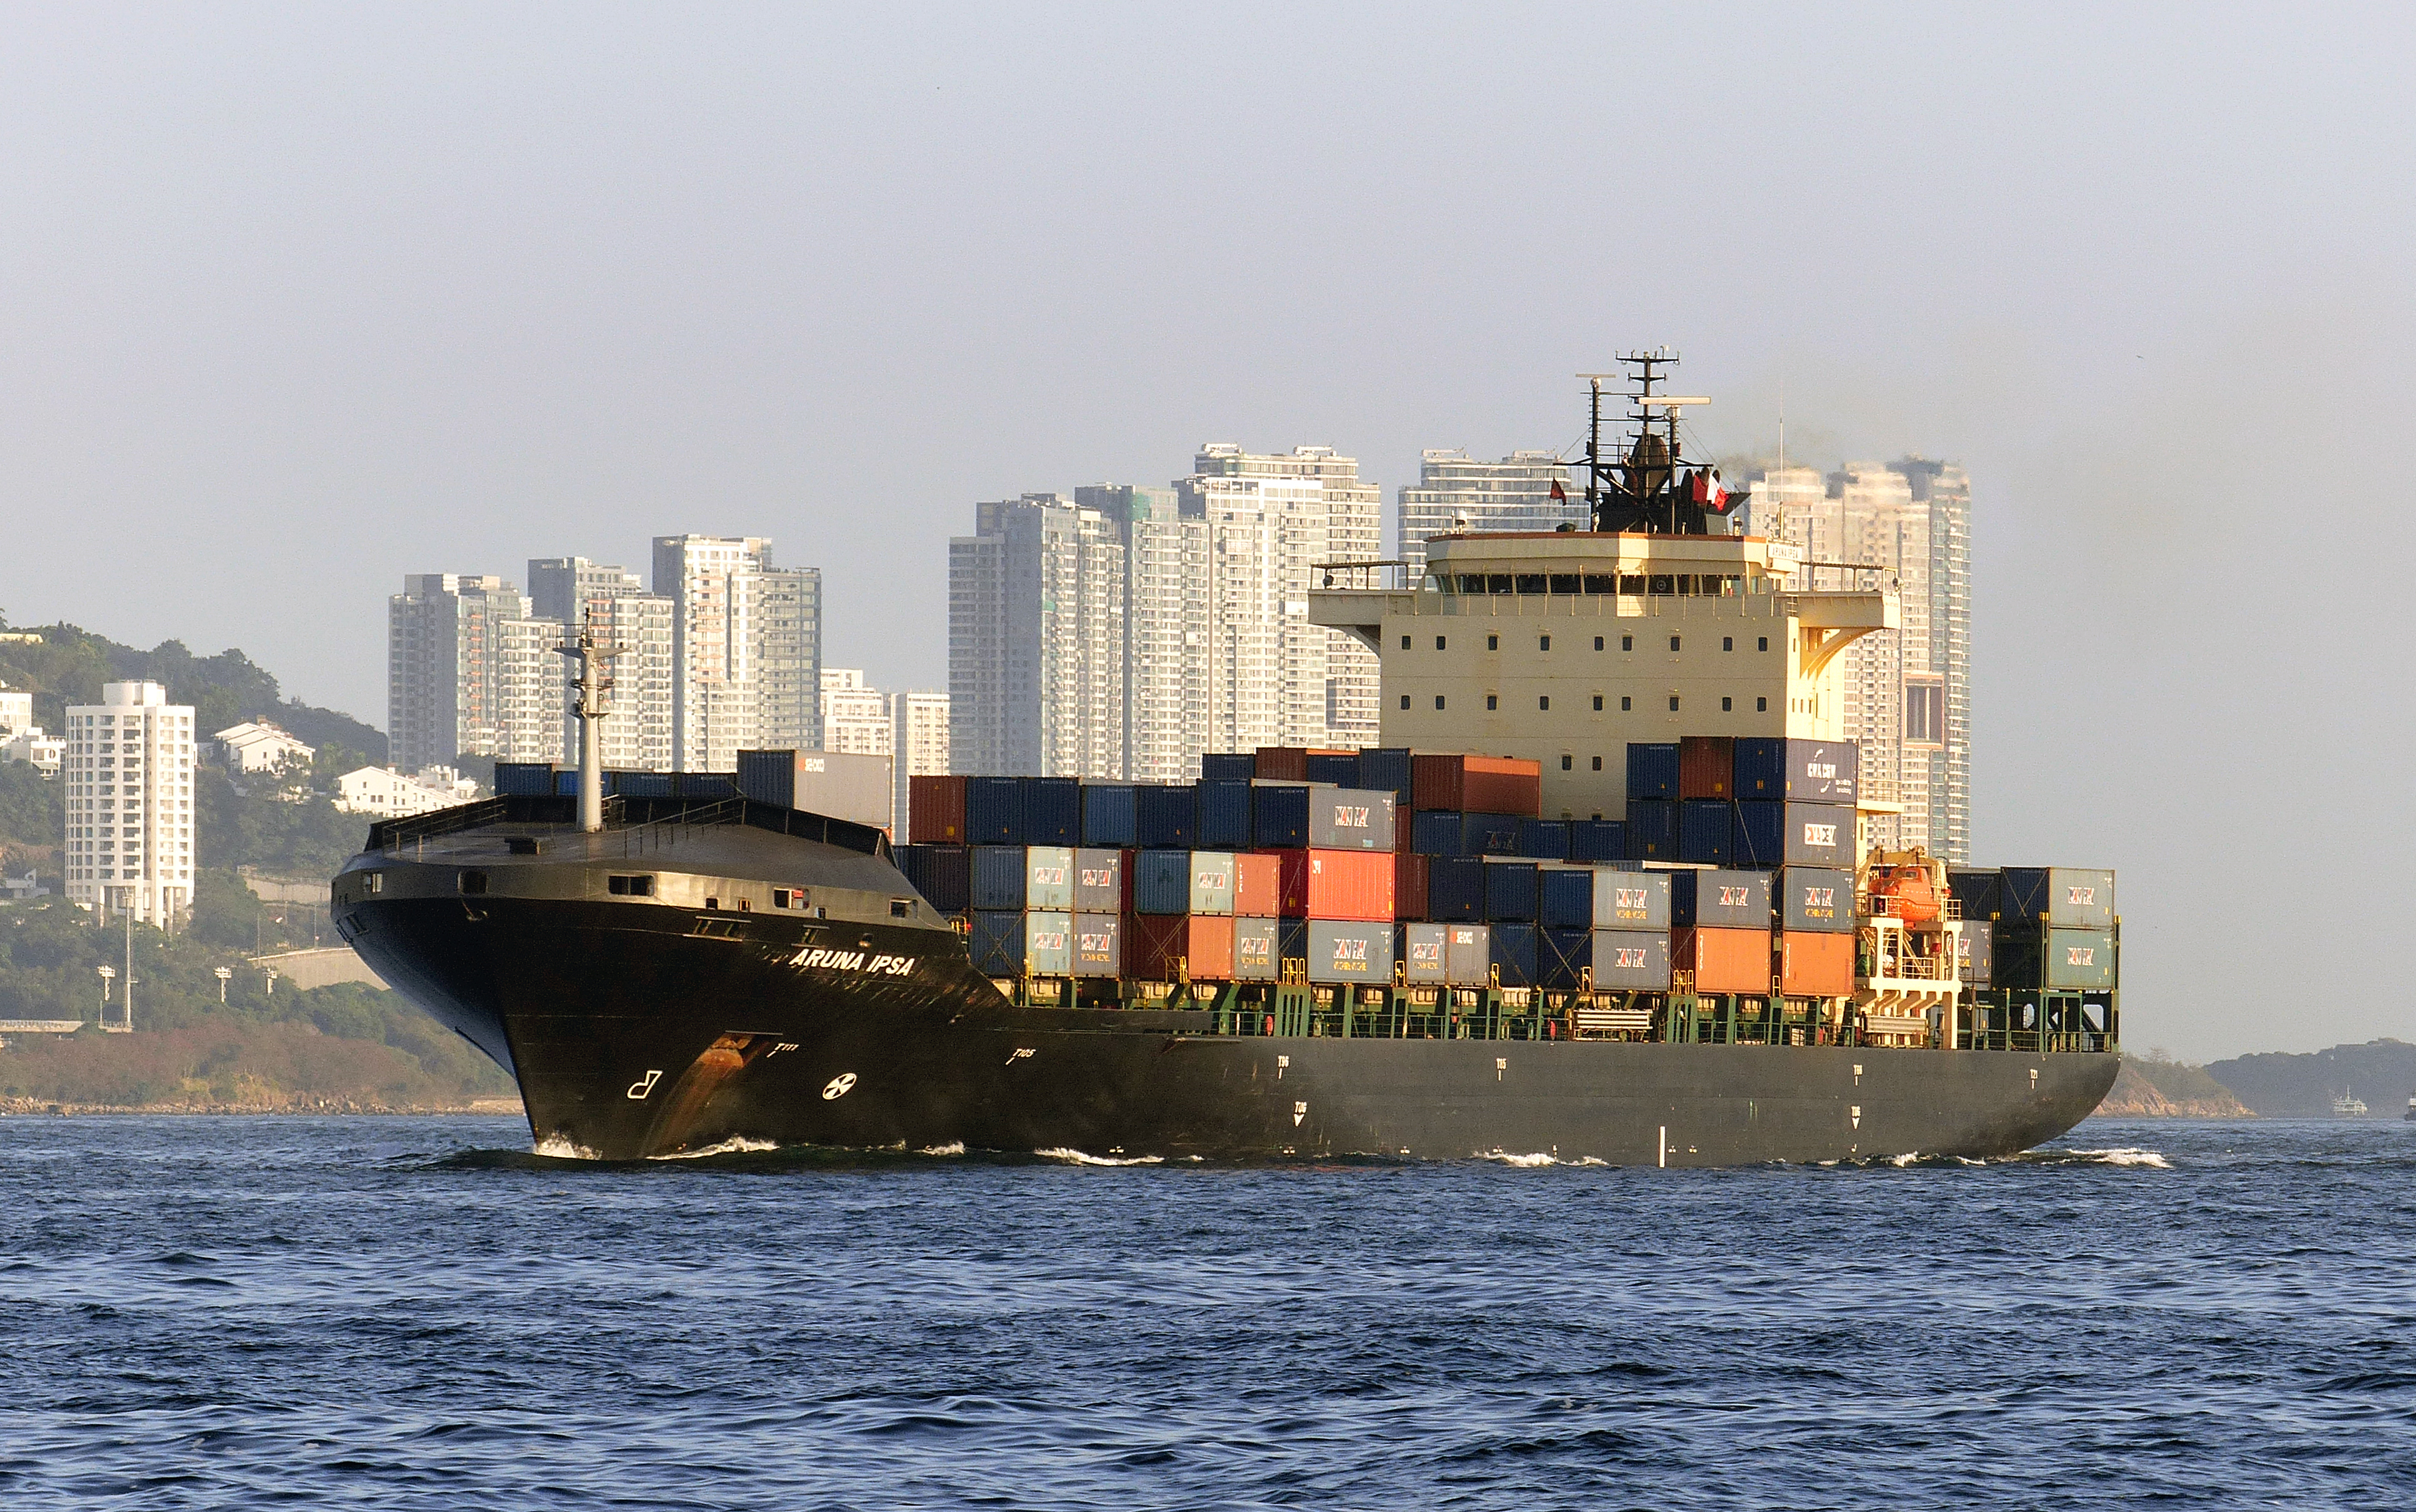
sea, ocean, ship, transport, vehicle, harbor, cargo ship, publicdomain, ships, channel, lumixfz200, tugboat, containerships, watercraft, container ship, freight transport, tank ship, bulk carrier